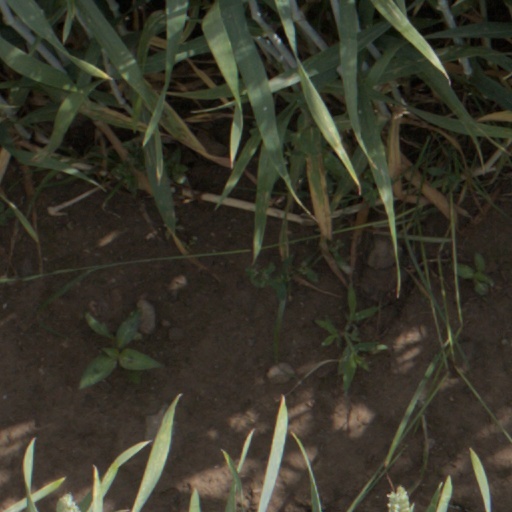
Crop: wheat